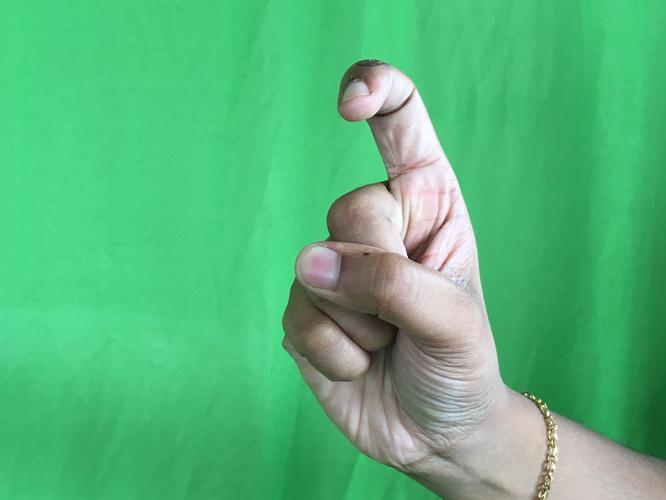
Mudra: Tamarachudam
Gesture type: single_hand